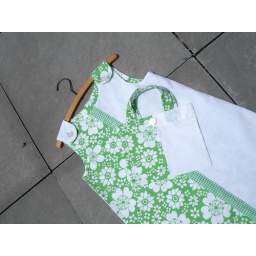
The green and white floral print in unused wintage material with white and green ribbon trim and vintage buttons